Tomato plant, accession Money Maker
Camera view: horizontal (90 deg, fisheye); turntable rotation: 90 degrees
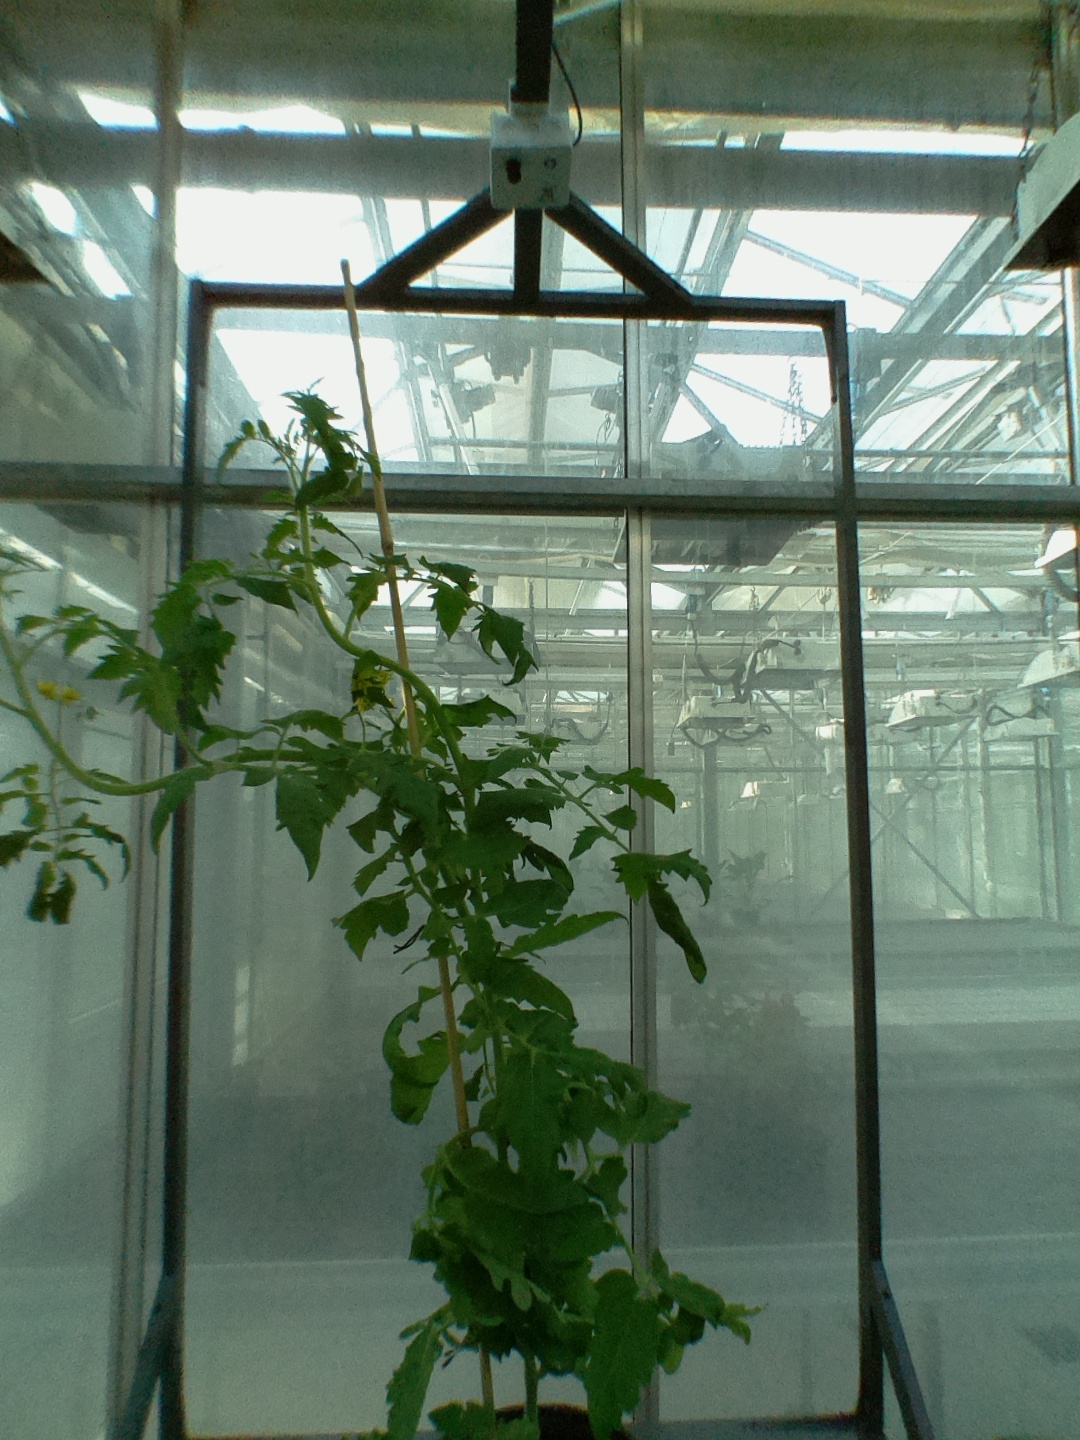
BBCH growth stage 65: Full flowering, 50%-60% of flowers open, first petals falling